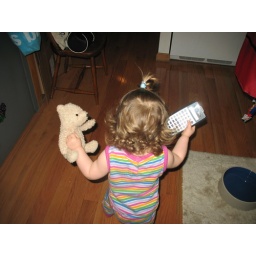
A bear and a scientific calculator- that's all a girl needs in life!